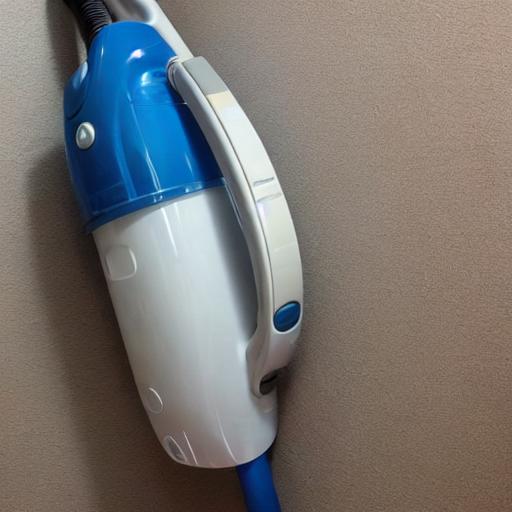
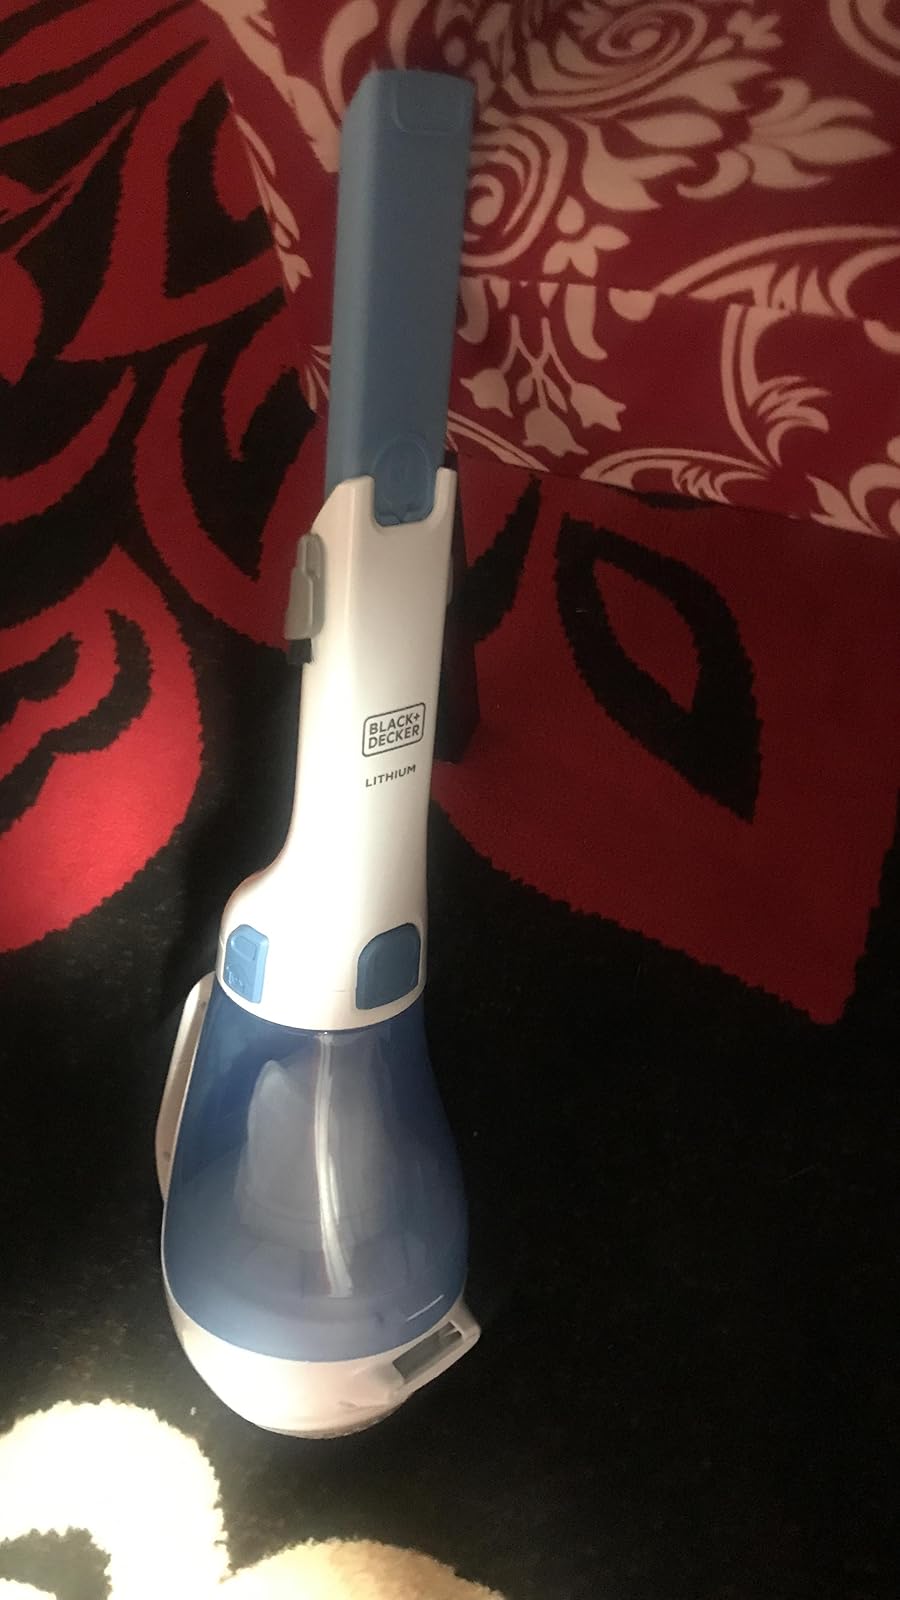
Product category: items_vacuum
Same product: no